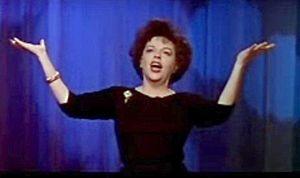
Frances Ethel Gumm, dite Judy Garland, née le 10 juin 1922 à Grand Rapids et morte le 22 juin 1969 à Londres, est une actrice, chanteuse et danseuse américaine.